Apollo 8

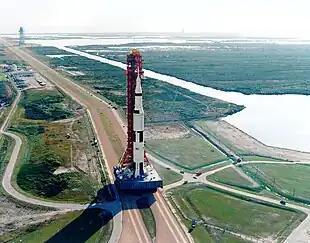
Apollo 8 atop SaturnV being rolled out to Pad 39A atop the crawler-transporter

Of equal importance was the failure of three engines during flight. Researchers quickly determined that a leaking hydrogen fuel line ruptured when exposed to vacuum, causing a loss of fuel pressure in engine two. When an automatic shutoff attempted to close the liquid hydrogen valve and shut down engine two, it had accidentally shut down engine three's liquid oxygen due to a miswired connection. As a result, engine three failed within one second of engine two's shutdown. Further investigation revealed the same problem for the third-stage engine—a faulty igniter line. The team modified the igniter lines and fuel conduits, hoping to avoid similar problems on future launches.